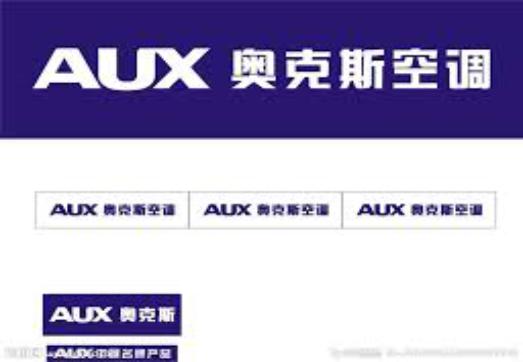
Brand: auxx-2
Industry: Electronic